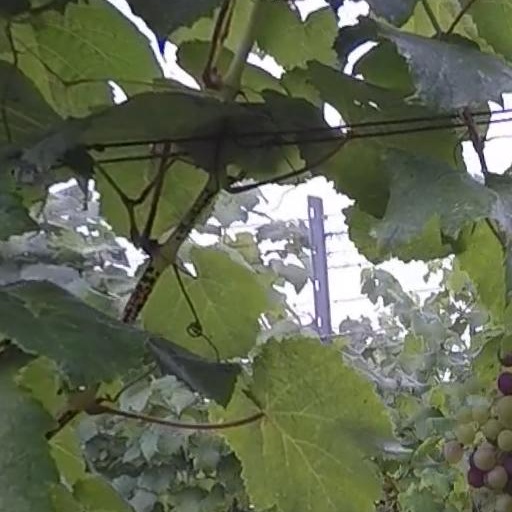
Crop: grape